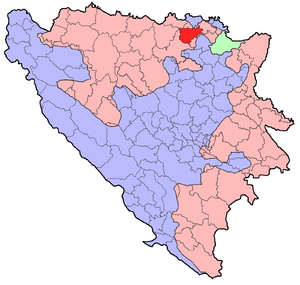
Modriča est une ville et une municipalité de Bosnie-Herzégovine située dans la République serbe de Bosnie. Selon les premiers résultats du recensement bosnien de 2013, la ville intra muros compte 10 137 habitants et la municipalité 27 799.